Zalmoxis

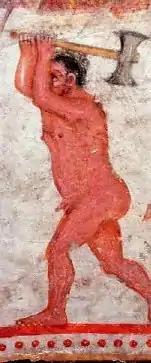
A Thracian tomb painting at the Aleksandrovska Grobnitsa (Bulgaria), which possibly depicts Zalmoxis

Zalmoxis is a divinity of the Getae and Dacians (a people of the lower Danube), mentioned by Herodotus in his "Histories" Book IV, 93–96, written before 425 BC.